John Gribbin

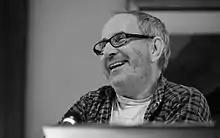
Gribbin at Novacon in 2014

John R. Gribbin (born 19 March 1946) is a British science writer, an astrophysicist, and a visiting fellow in astronomy at the University of Sussex. His writings include quantum physics, human evolution, climate change, global warming, the origins of the universe, and biographies of famous scientists. He also writes science fiction.